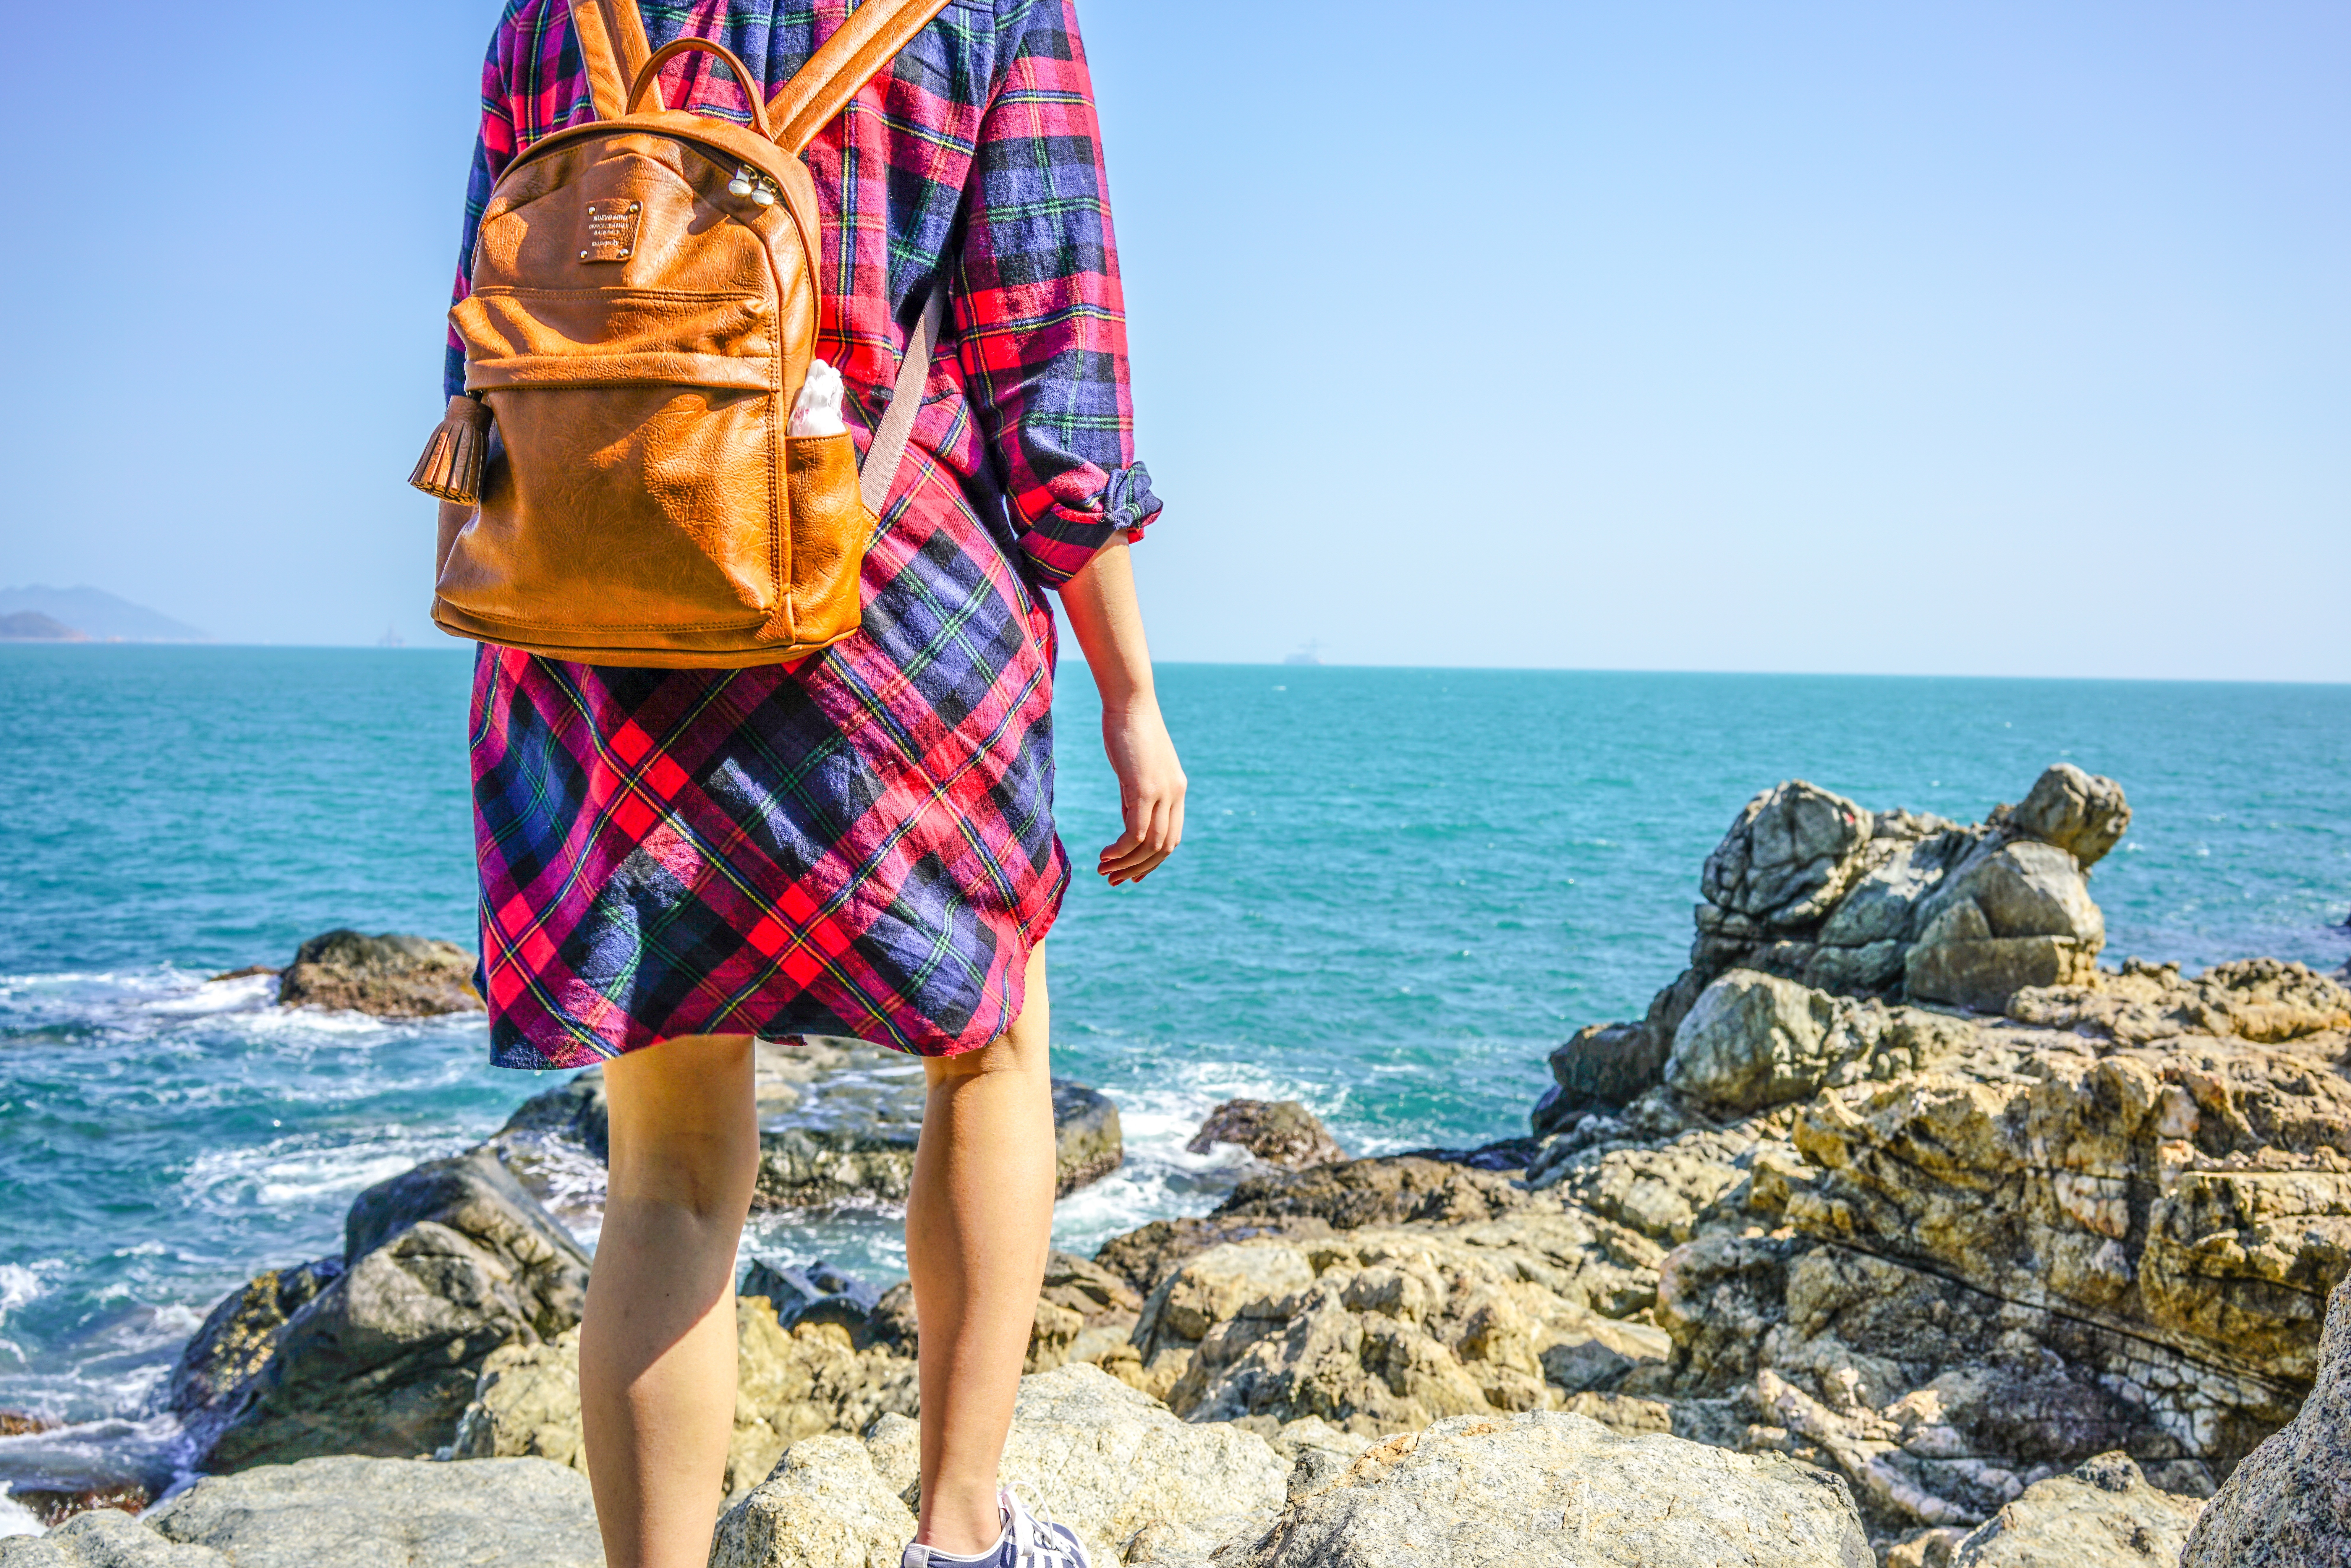
beach, sea, coast, water, ocean, walking, person, woman, shore, backpack, summer, vacation, cliff, holiday, rocks, cape